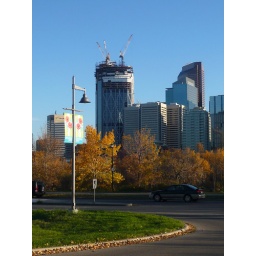
Green grass and yellow trees is unusual in Calgary, at least together in the same place.